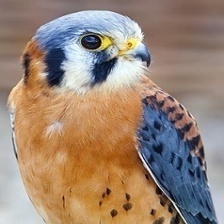
Species: AMERICAN KESTREL
Scientific name: FALCO SPARVERIUS